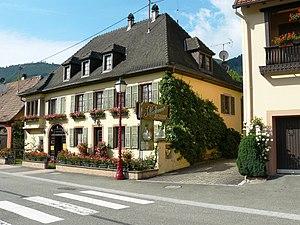
Distillerie artisanale Nusbaumer
Steige est une commune française située dans le département du Bas-Rhin, en région Grand Est.